Thomas Dau

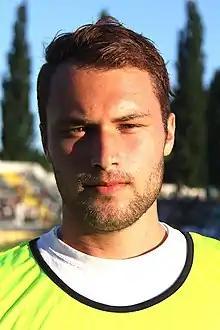
Dau in 2013

Thomas Dau (born 9 August 1991) is an Austrian footballer who plays for ASK Mannersdorf.